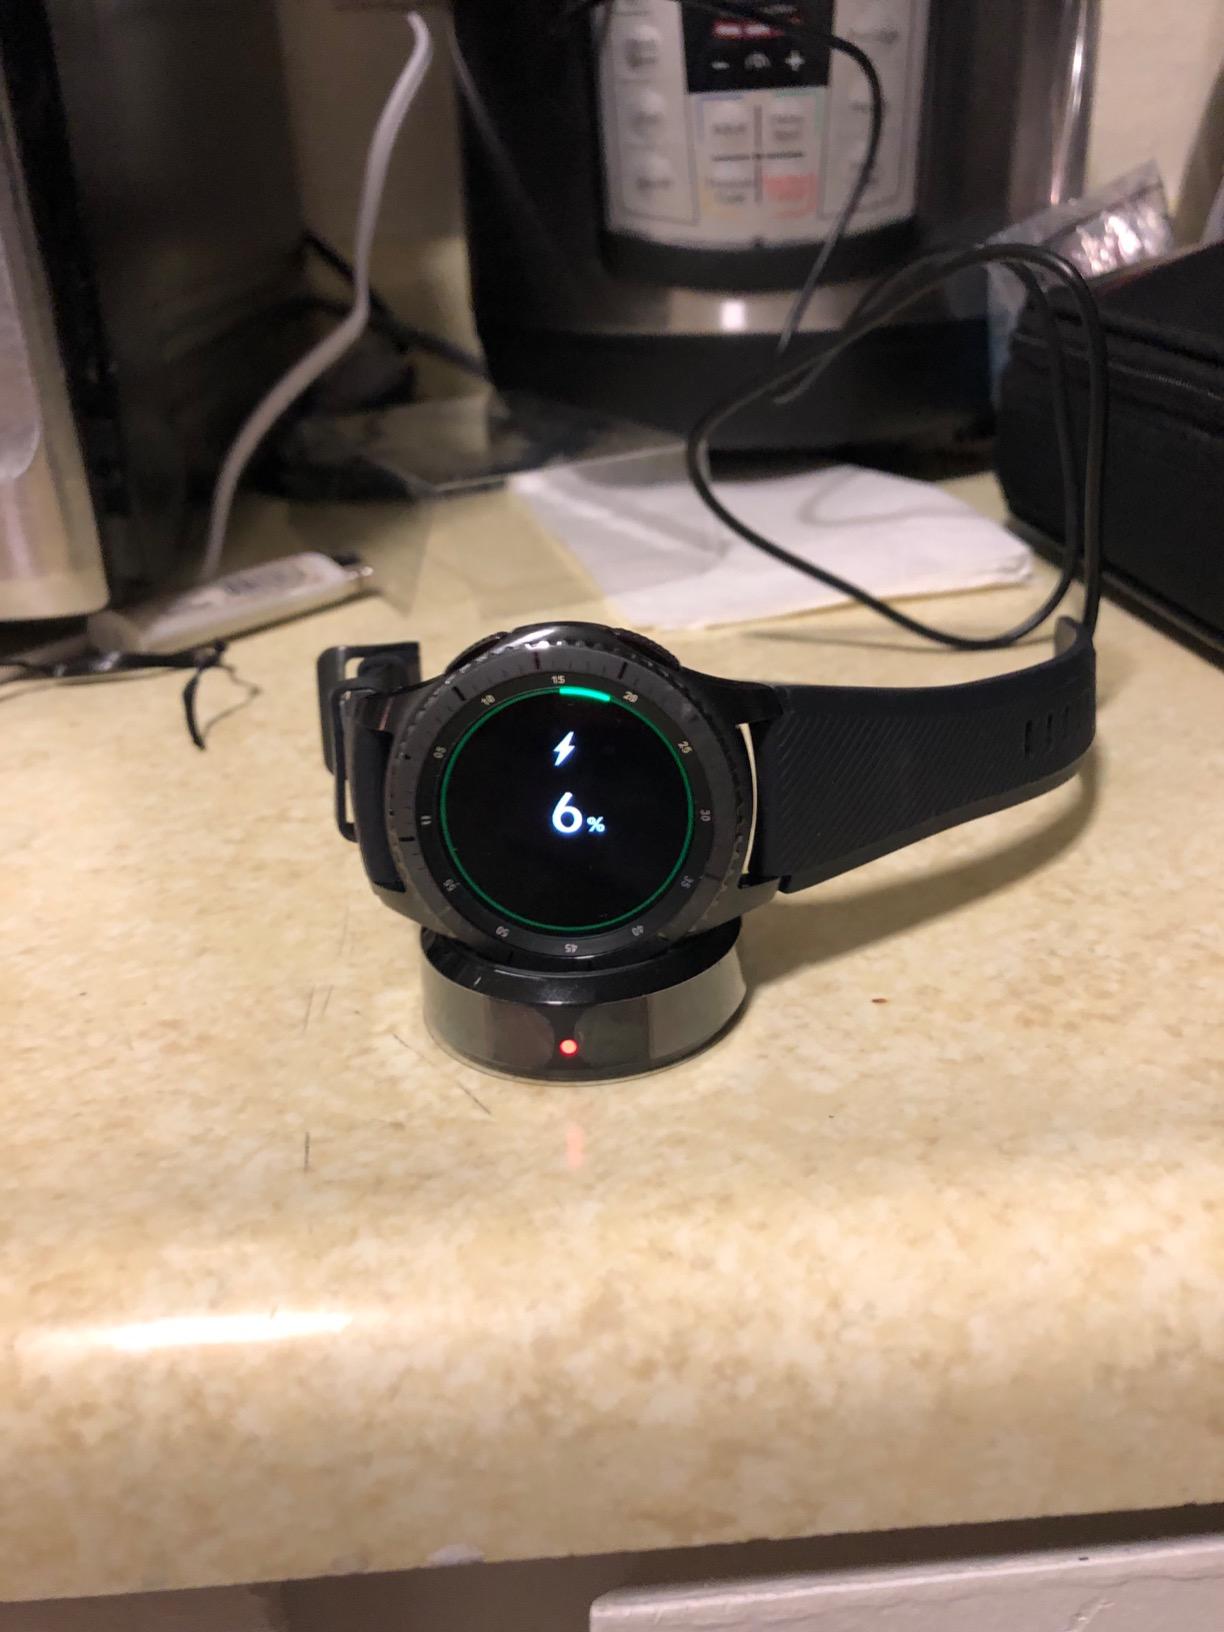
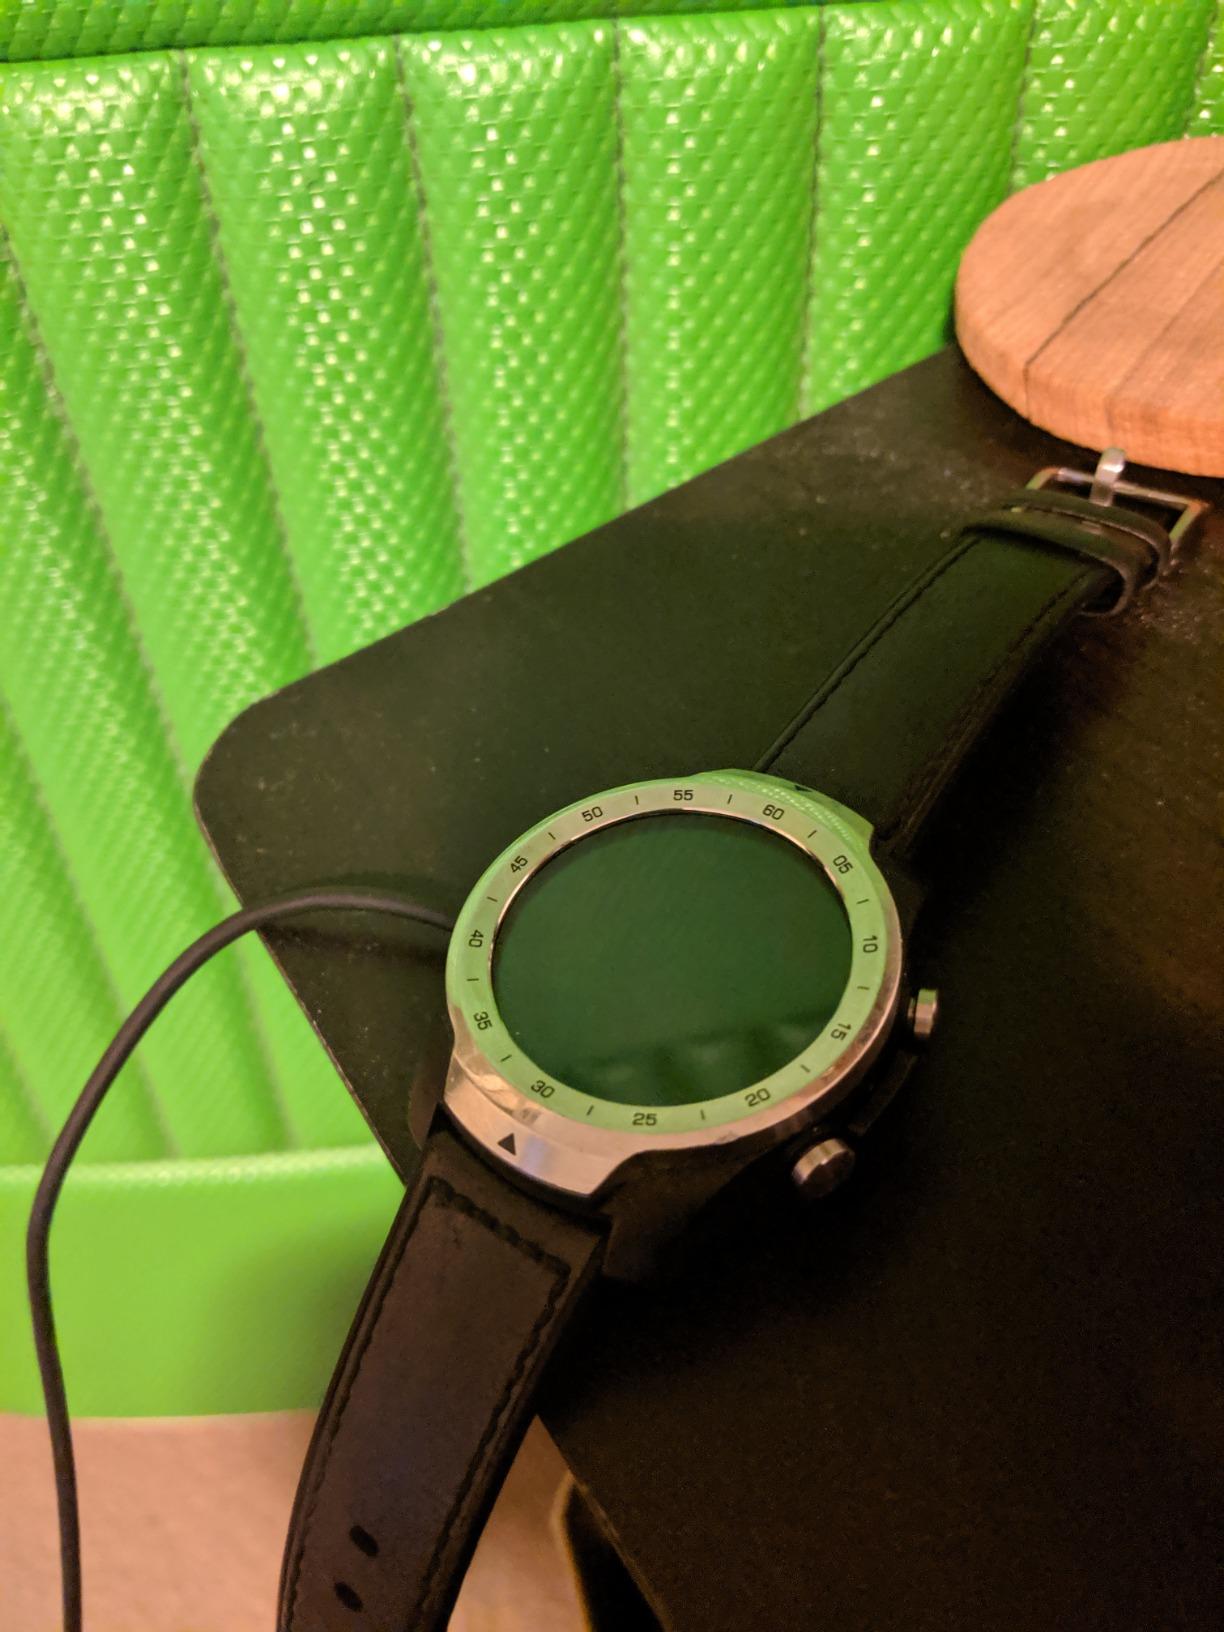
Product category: smartwatch
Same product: no